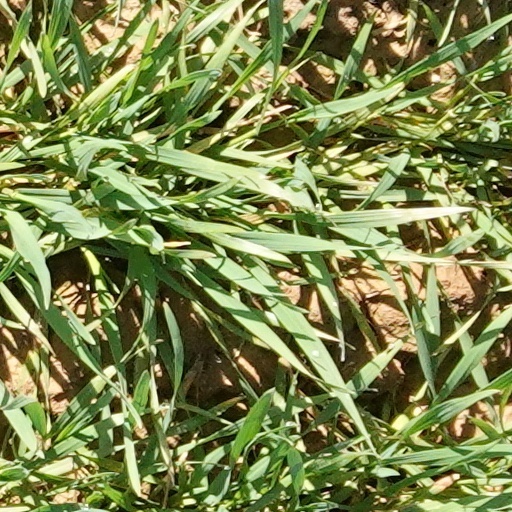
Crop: wheat